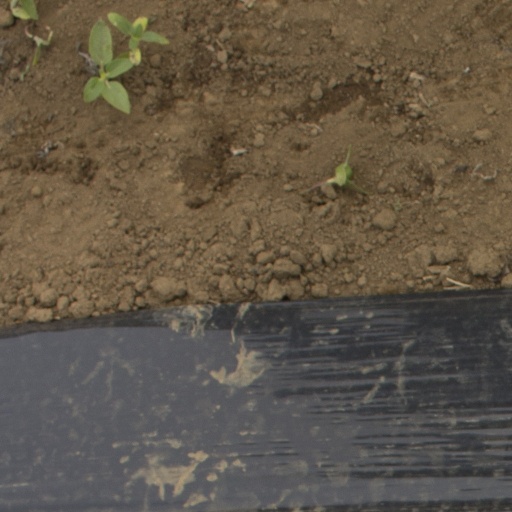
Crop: Jerusalem artichoke